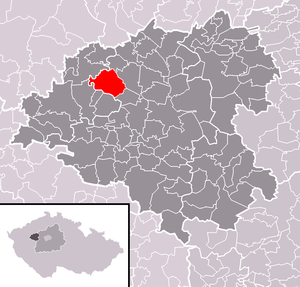
Kolešovice est une commune du district de Rakovník, dans la région de Bohême-Centrale, en République tchèque. Sa population s'élevait à 809 habitants en 2020.